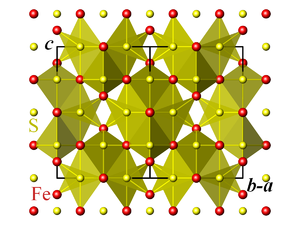
La greigite est une espèce minérale de formule FeᴵᴵFeᴵᴵᴵ₂S₄. Ce minéral est l'équivalent soufré de la magnétite FeᴵᴵFeᴵᴵᴵ₂O₄. Ses propriétés magnétiques sont utilisées par certaines bactéries magnétotactiques, qui synthétisent des nanocristaux de greigite afin de s'orienter le long des lignes du champ magnétique terrestre.